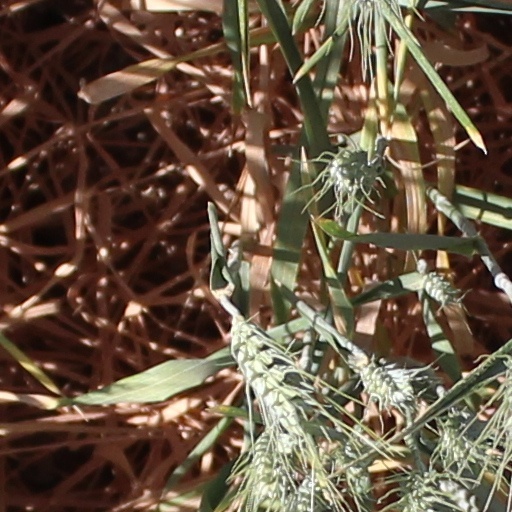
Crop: wheat